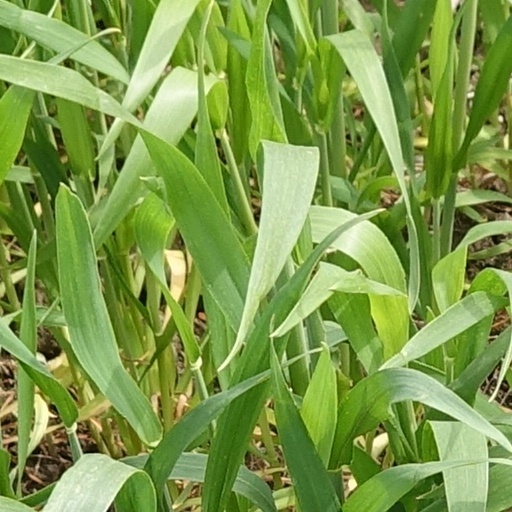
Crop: wheat